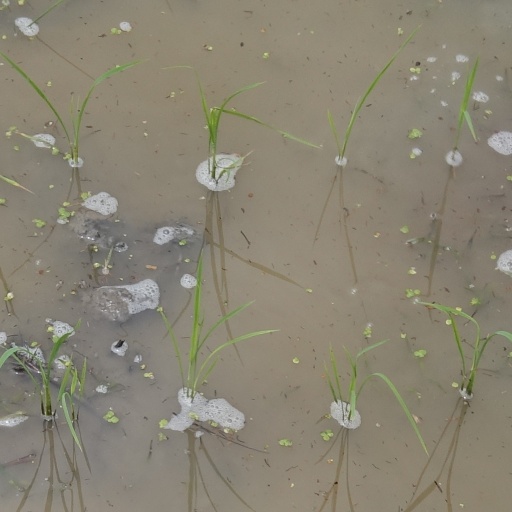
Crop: rice